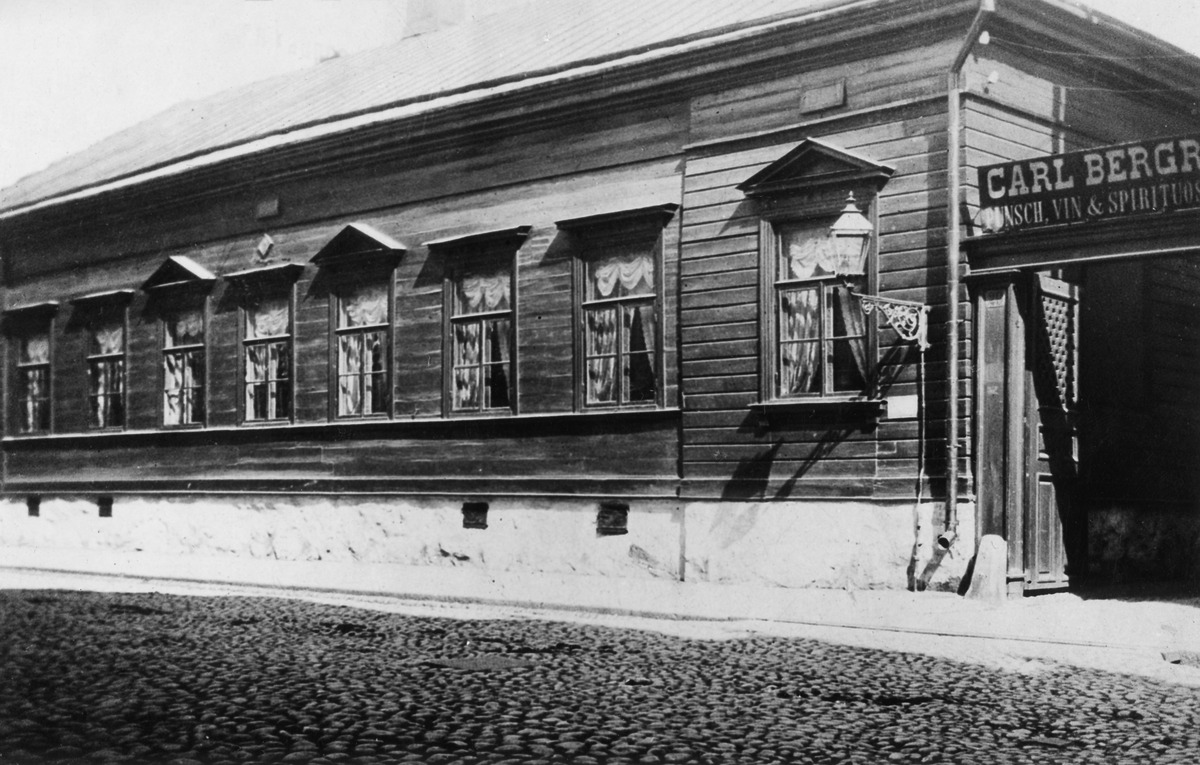
Fabianinkatu  29
sisällön kuvaus: Fabianinkatu  29. Purettu 1896. mustavalkoinen
Ajankohta: kuvausaika 1891-1895
Paikka: Suomi, Uusimaa, Helsinki, Kluuvi Helsinki, Fabianinkatu 29
Aiheet: puurakennukset, katuvalaistus